Carolina wren

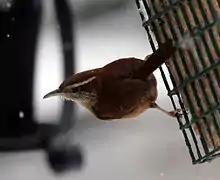
Carolina wren at feeder

These birds are largely resident, and will only disperse beyond their range after mild winters. Carolina wrens sporadically breed as far north as Maine and Quebec after mild winters. In certain parts of their range, such as most of Iowa, prolonged periods of snow can curtail potential expansion. Permanent breeding locations range from eastern Nebraska, southern Michigan, southeast Ontario and the New England states to Mexican states such as Coahuila, Nuevo León, San Luis Potosí and Tamaulipas and the Gulf Coast of the United States. Local occurrences with infrequent and likely breeding locations include southeast South Dakota, central Kansas, eastern Colorado, western Oklahoma and Texas as far as Maine and New Brunswick. There have been occasional vagrants spotted in Colorado, New Mexico, and Arizona, Wyoming, South Dakota, Manitoba, Nova Scotia, and the Gulf of St. Lawrence.